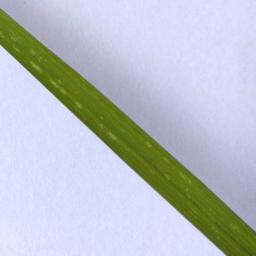
Label: Rice___Healthy